Amanishakheto

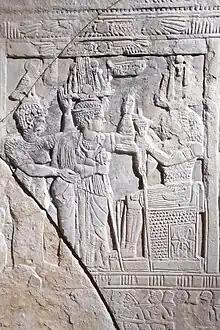
Stele of Amanishakheto (center) from the temple of Amun in Naqa

Amanishakheto was a queen regnant (kandake) of Kush who reigned in the early 1st century AD. In Meroitic hieroglyphs her name is written "Amanikasheto" ("Mniskhte" or "(Am)niskhete"). In Meroitic cursive she is referred to as "Amaniskheto qor kd(ke)" which means Amanishakheto, Qore and Kandake ("Ruler and Queen").